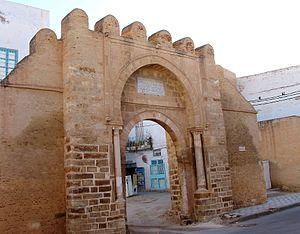
Les remparts de Kairouan sont un monument historique tunisien entourant la médina de Kairouan.
Kairouan est une ville du centre de la Tunisie et le chef-lieu du gouvernorat du même nom. Elle se situe à 150 kilomètres au sud-ouest de Tunis et cinquante kilomètres à l'ouest de Sousse. Peuplée de 139 070 habitants en 2014, elle est souvent désignée comme la quatrième ville sainte de l'islam et la première ville sainte du Maghreb.